International Fleet Review 2016

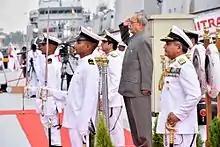
President Mukherjee with the ceremonial guard of honour

The naval band presented a concert at the Samudrika Naval Auditorium. The Indian Navy hosted a presidential banquet in the Eastern Naval Command officers' mess attended by central- and state-government dignitaries, chiefs of foreign navies, heads of delegations, and Indian and foreign participants in the IFR.